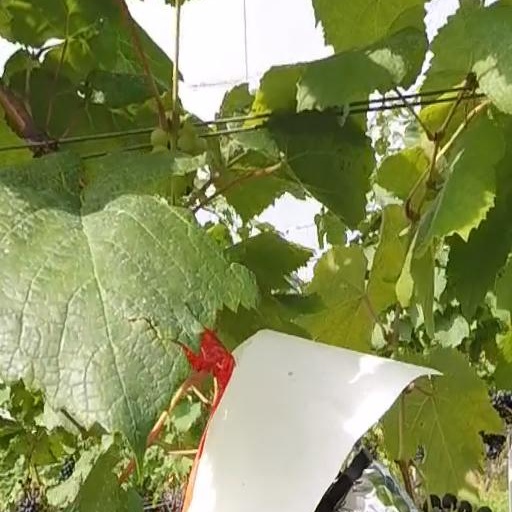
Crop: grape